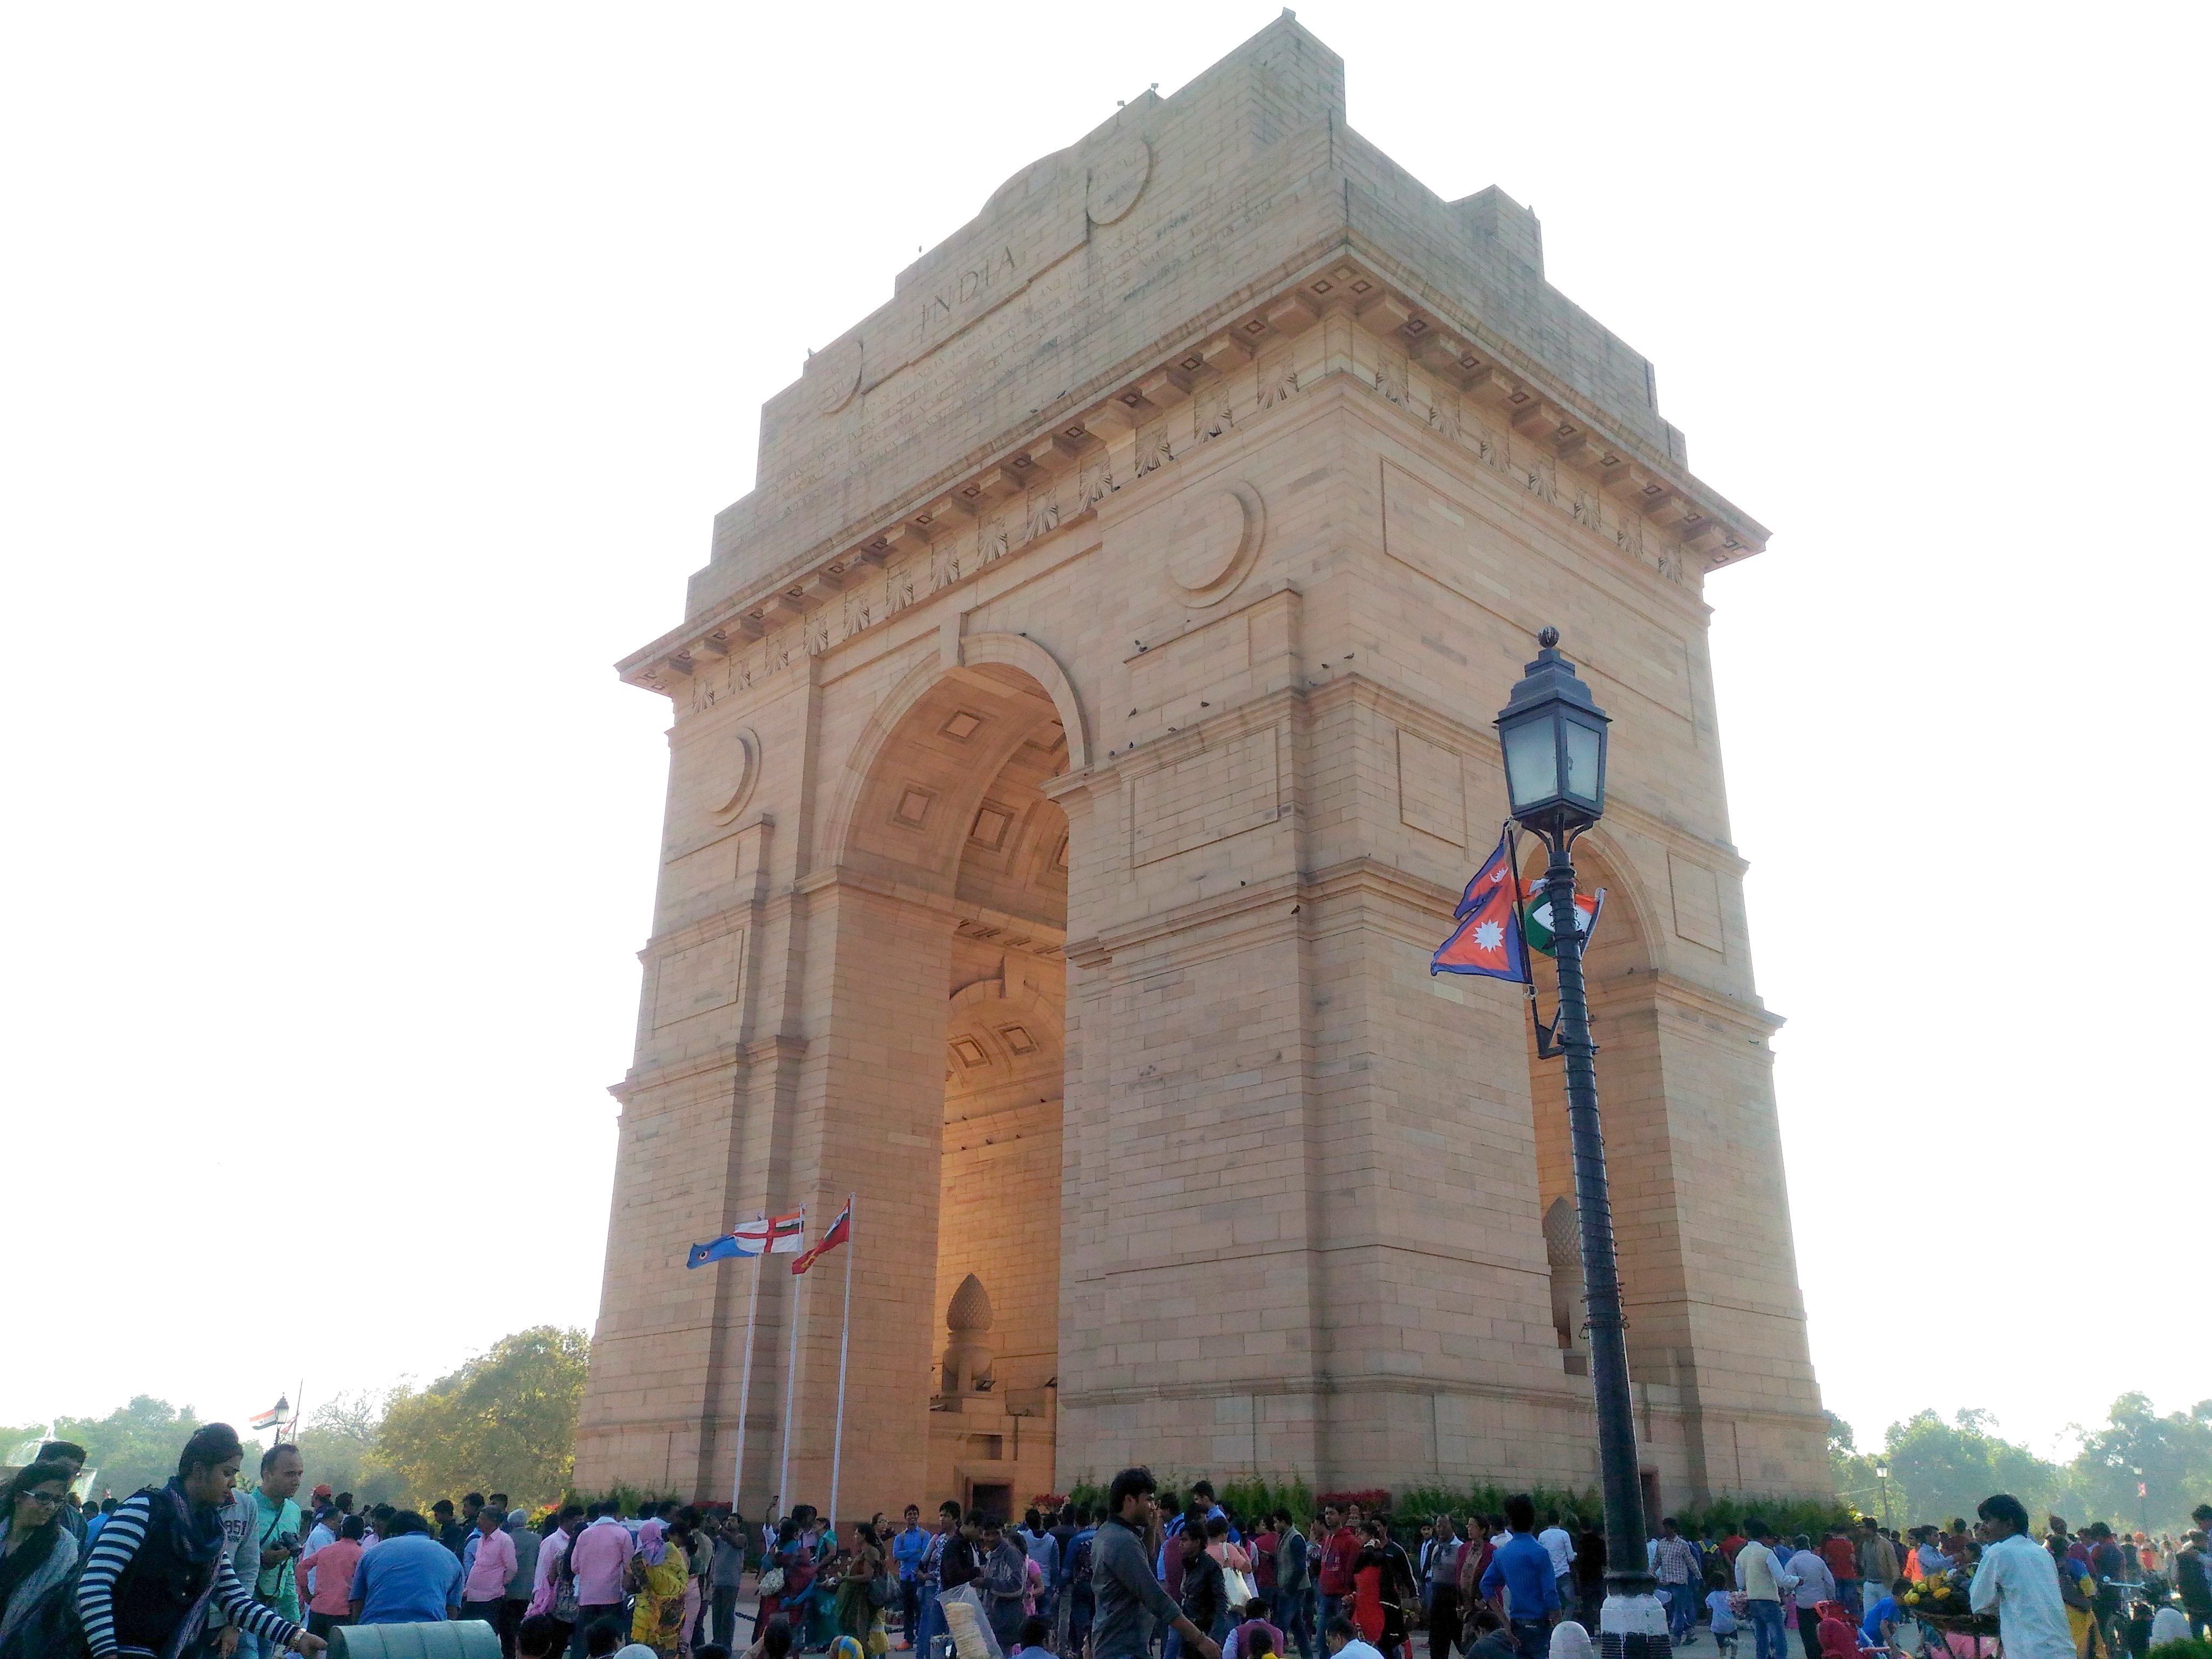
monument, tower, landmark, place of worship, memorial, tours